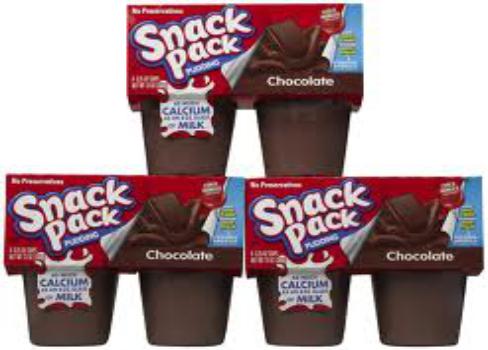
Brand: Hunt's Snack Pack
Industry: Food